Gunaah (1993 film)

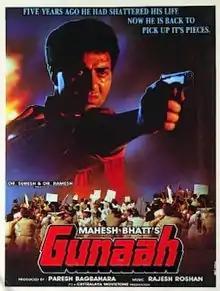
Promotional Poster

Gunaah is a 1993 Indian Hindi-language film directed by Mahesh Bhatt. It stars Sunny Deol and Dimple Kapadia in pivotal roles.